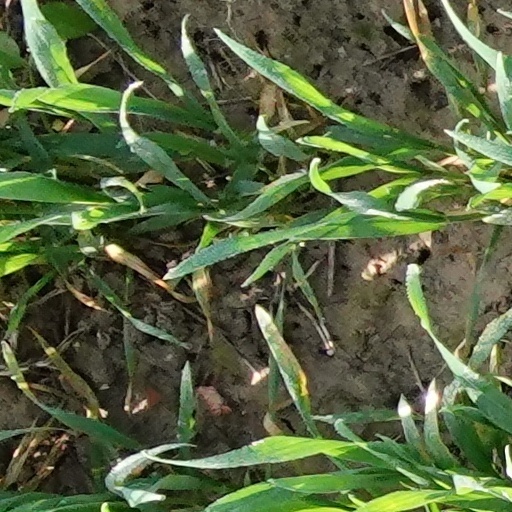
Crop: wheat